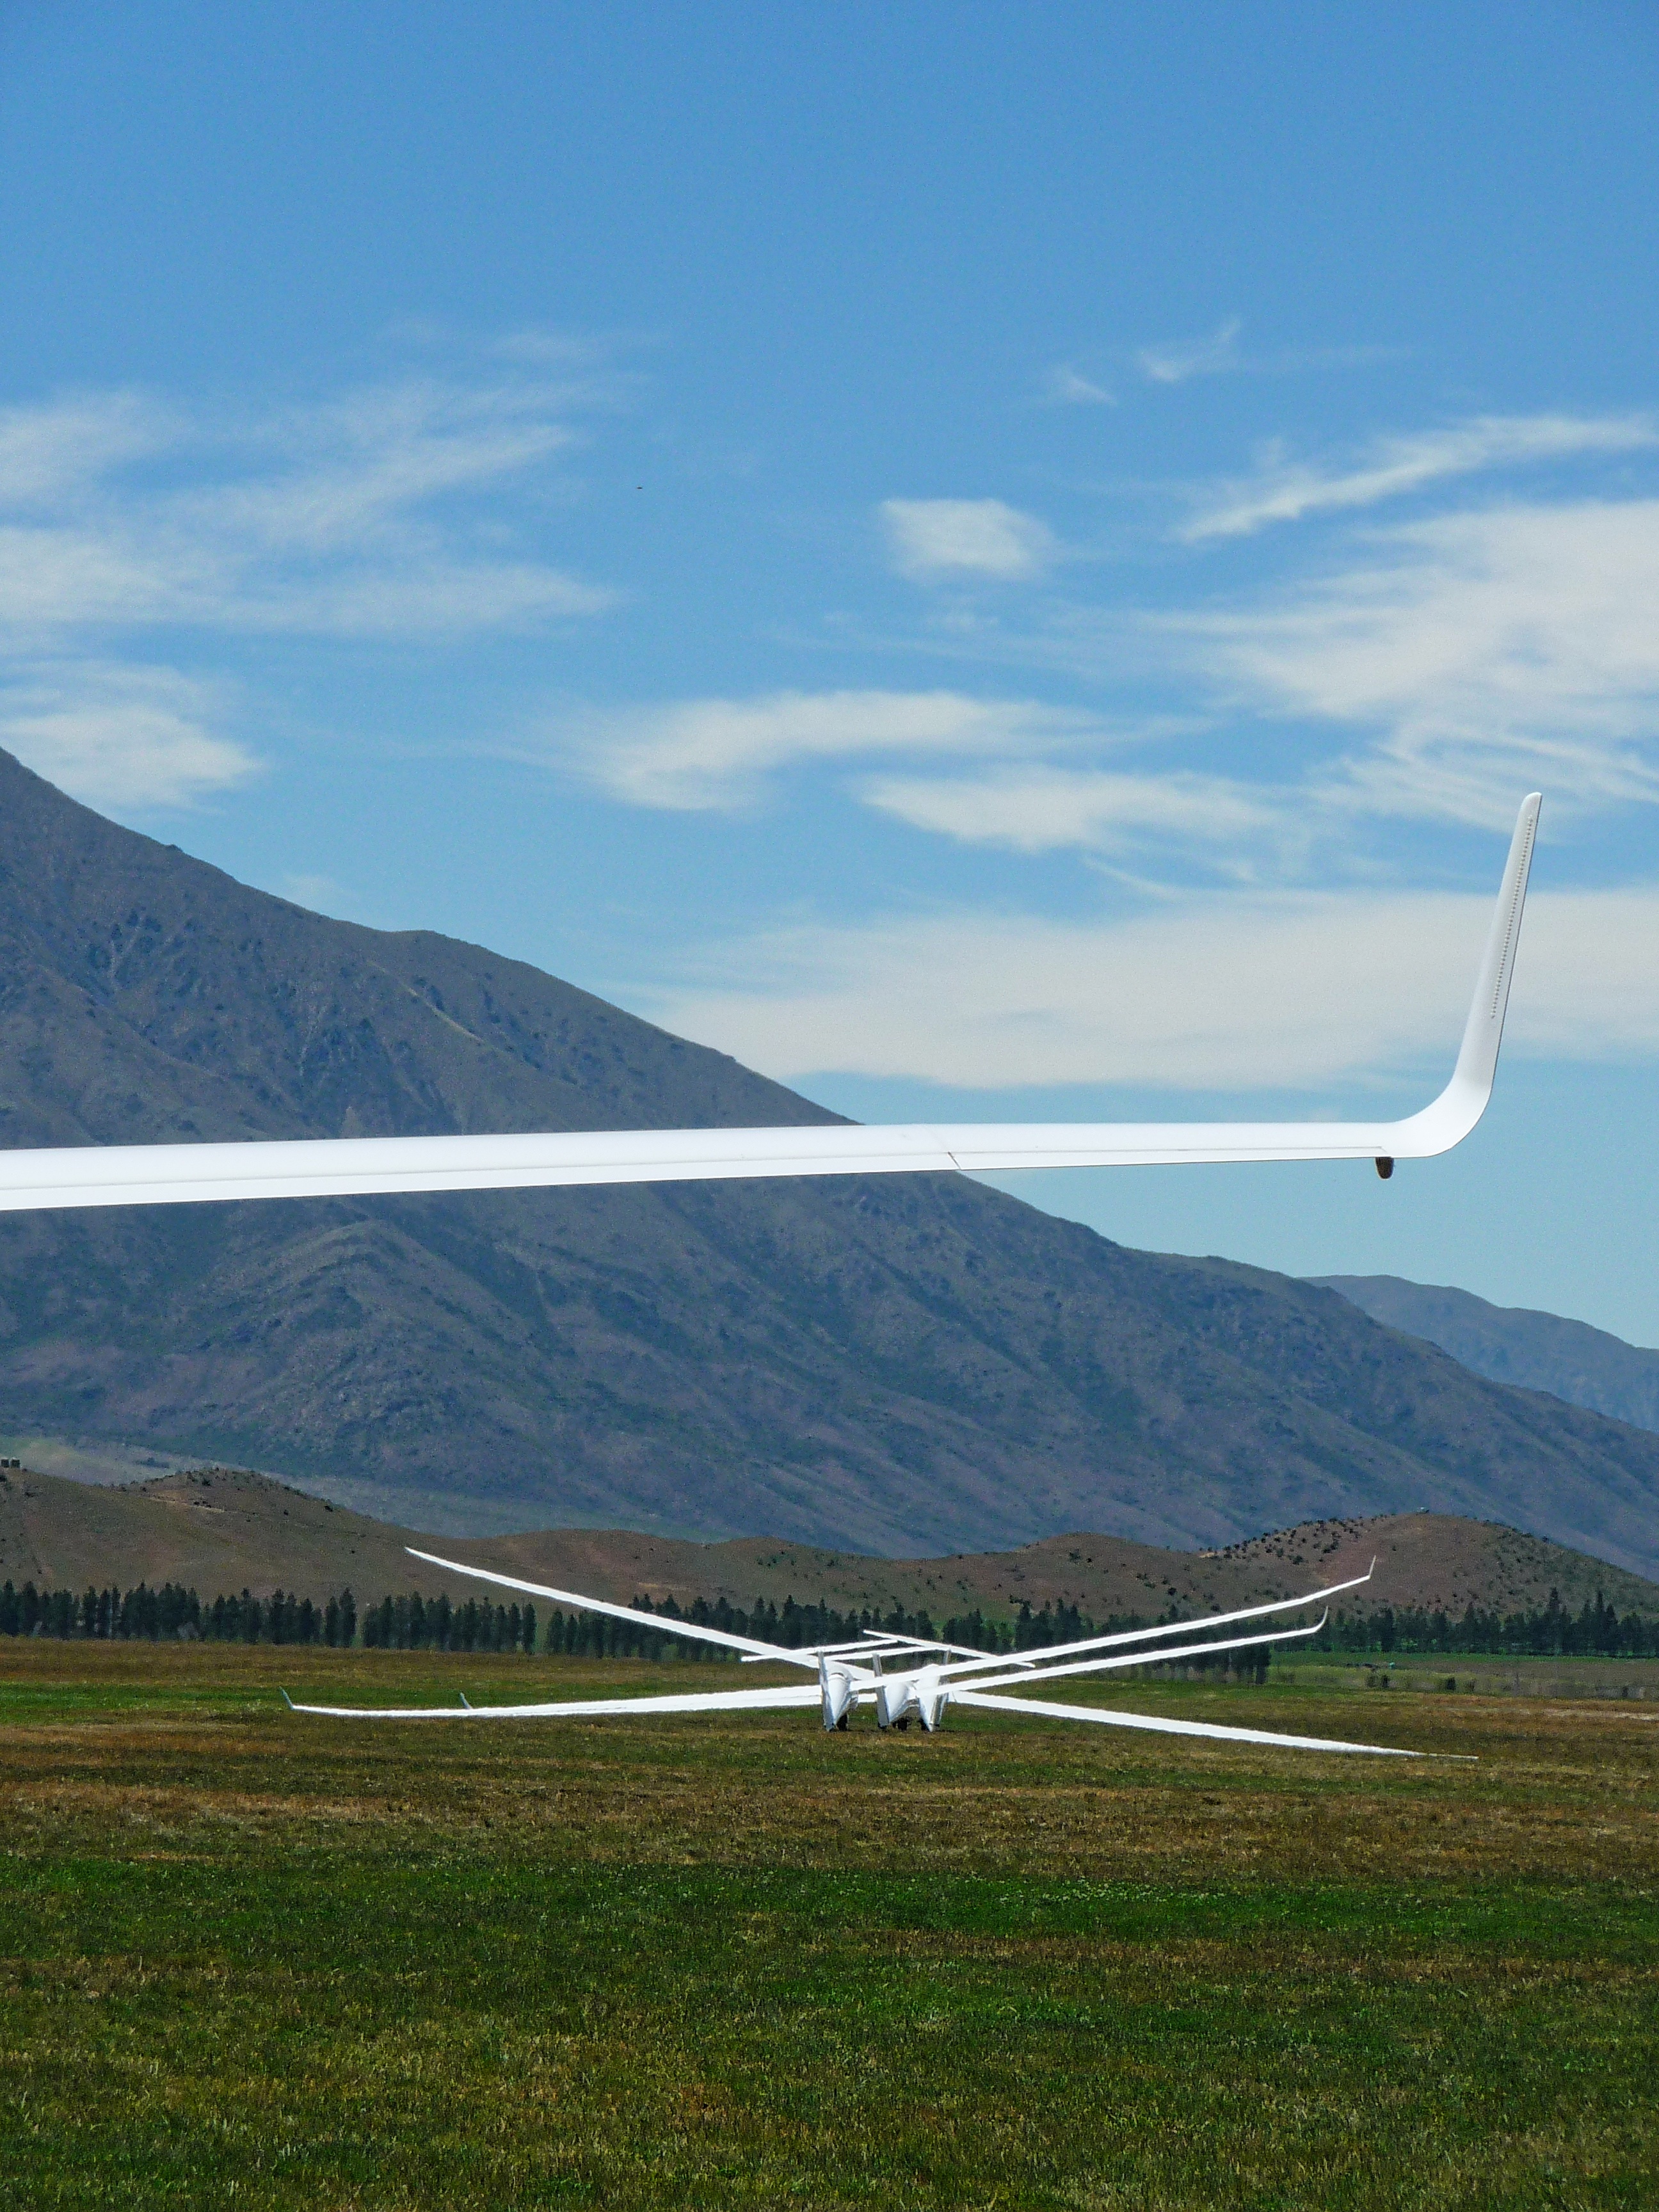
sea, horizon, mountain, sport, adventure, wind, flying, aircraft, vehicle, flight, leisure, plain, glider, gliding, airliner, wings, atmosphere of earth